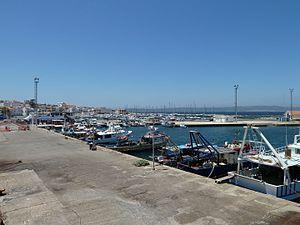
Calasetta